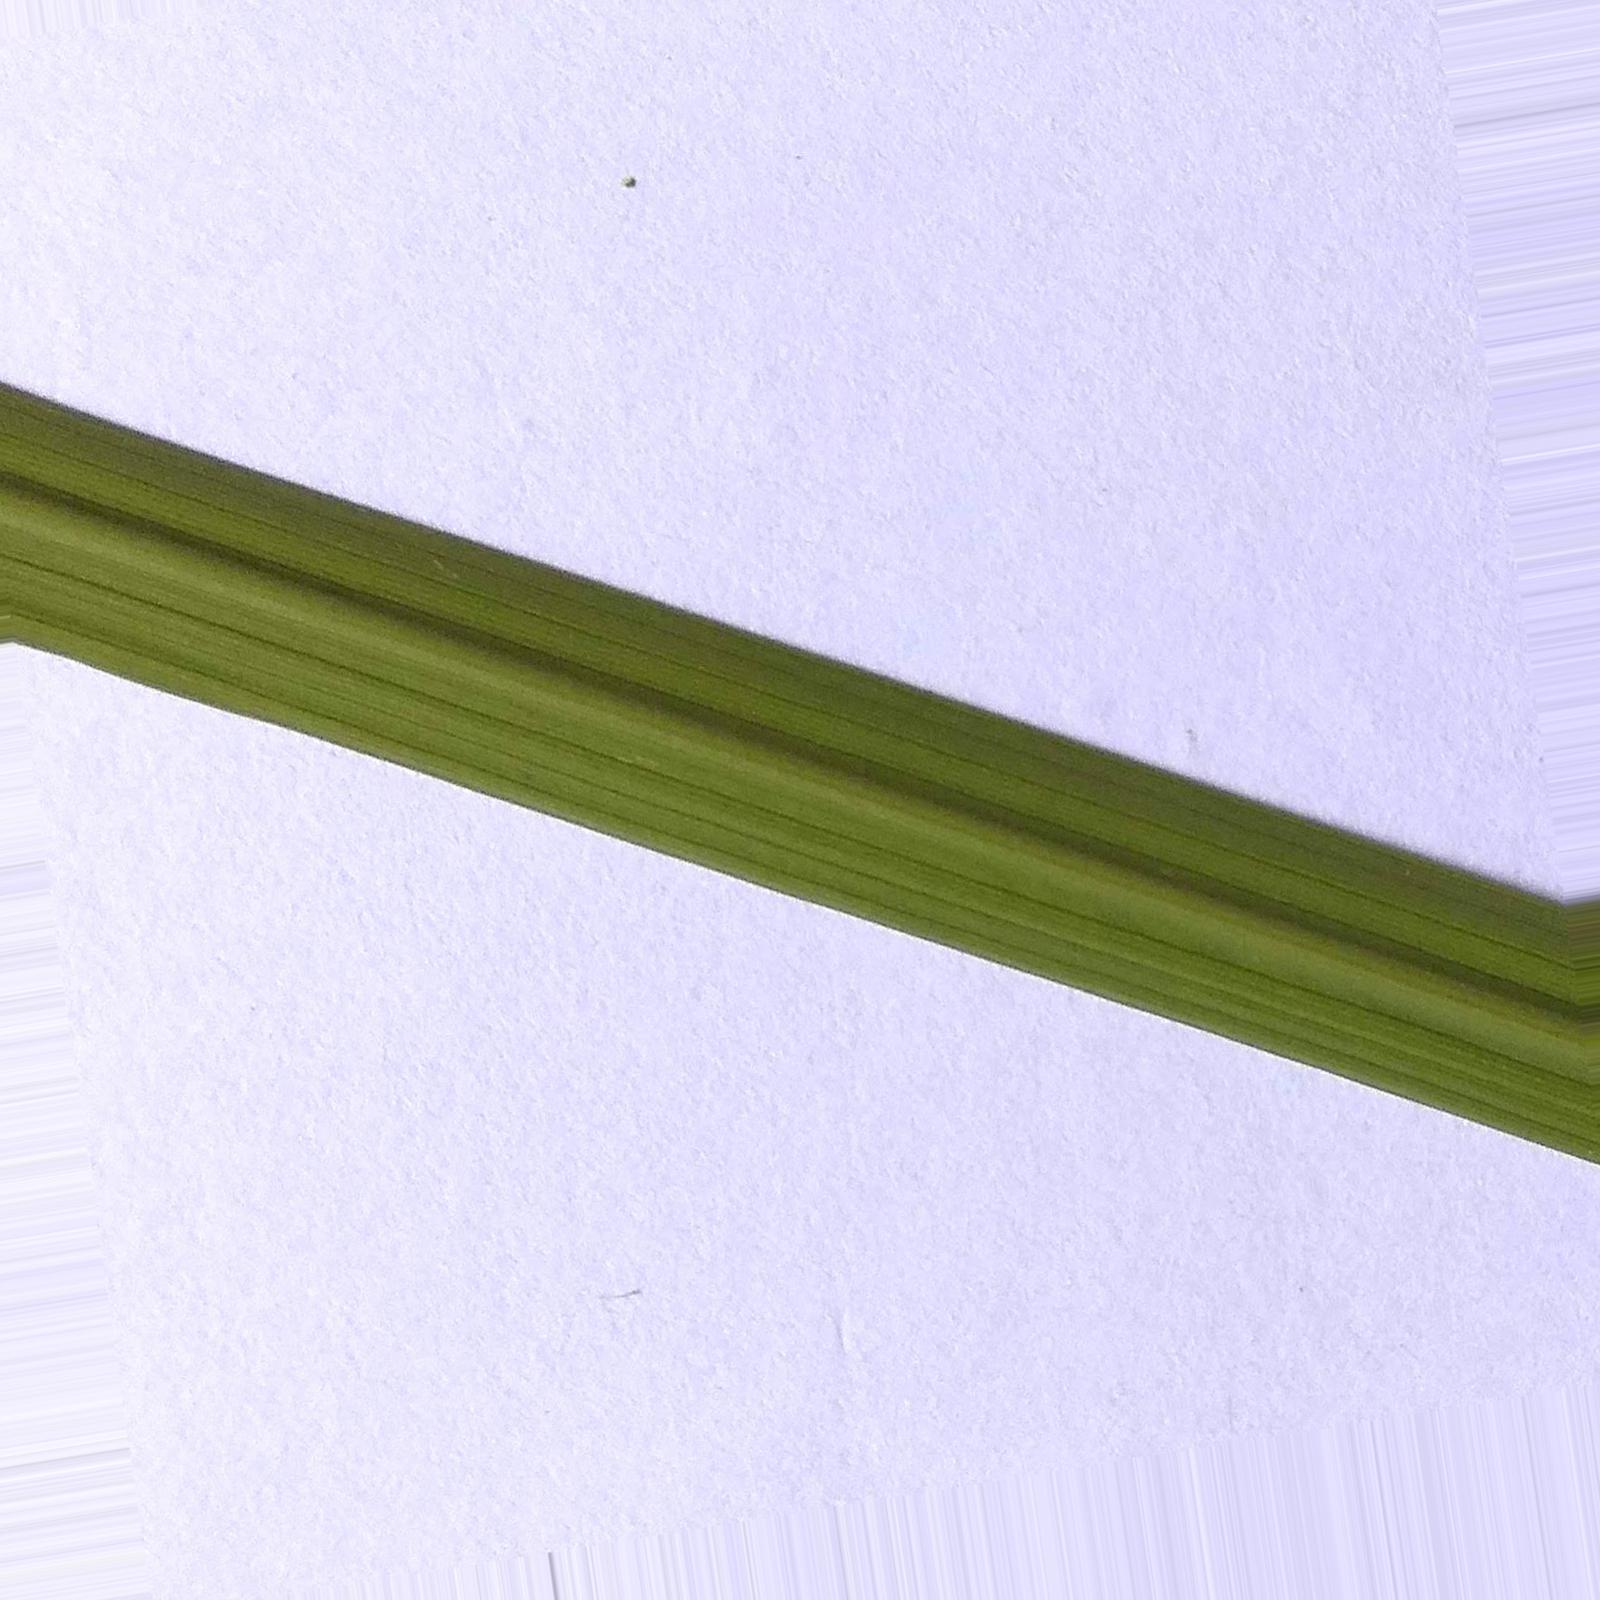
Nhãn: Healthy